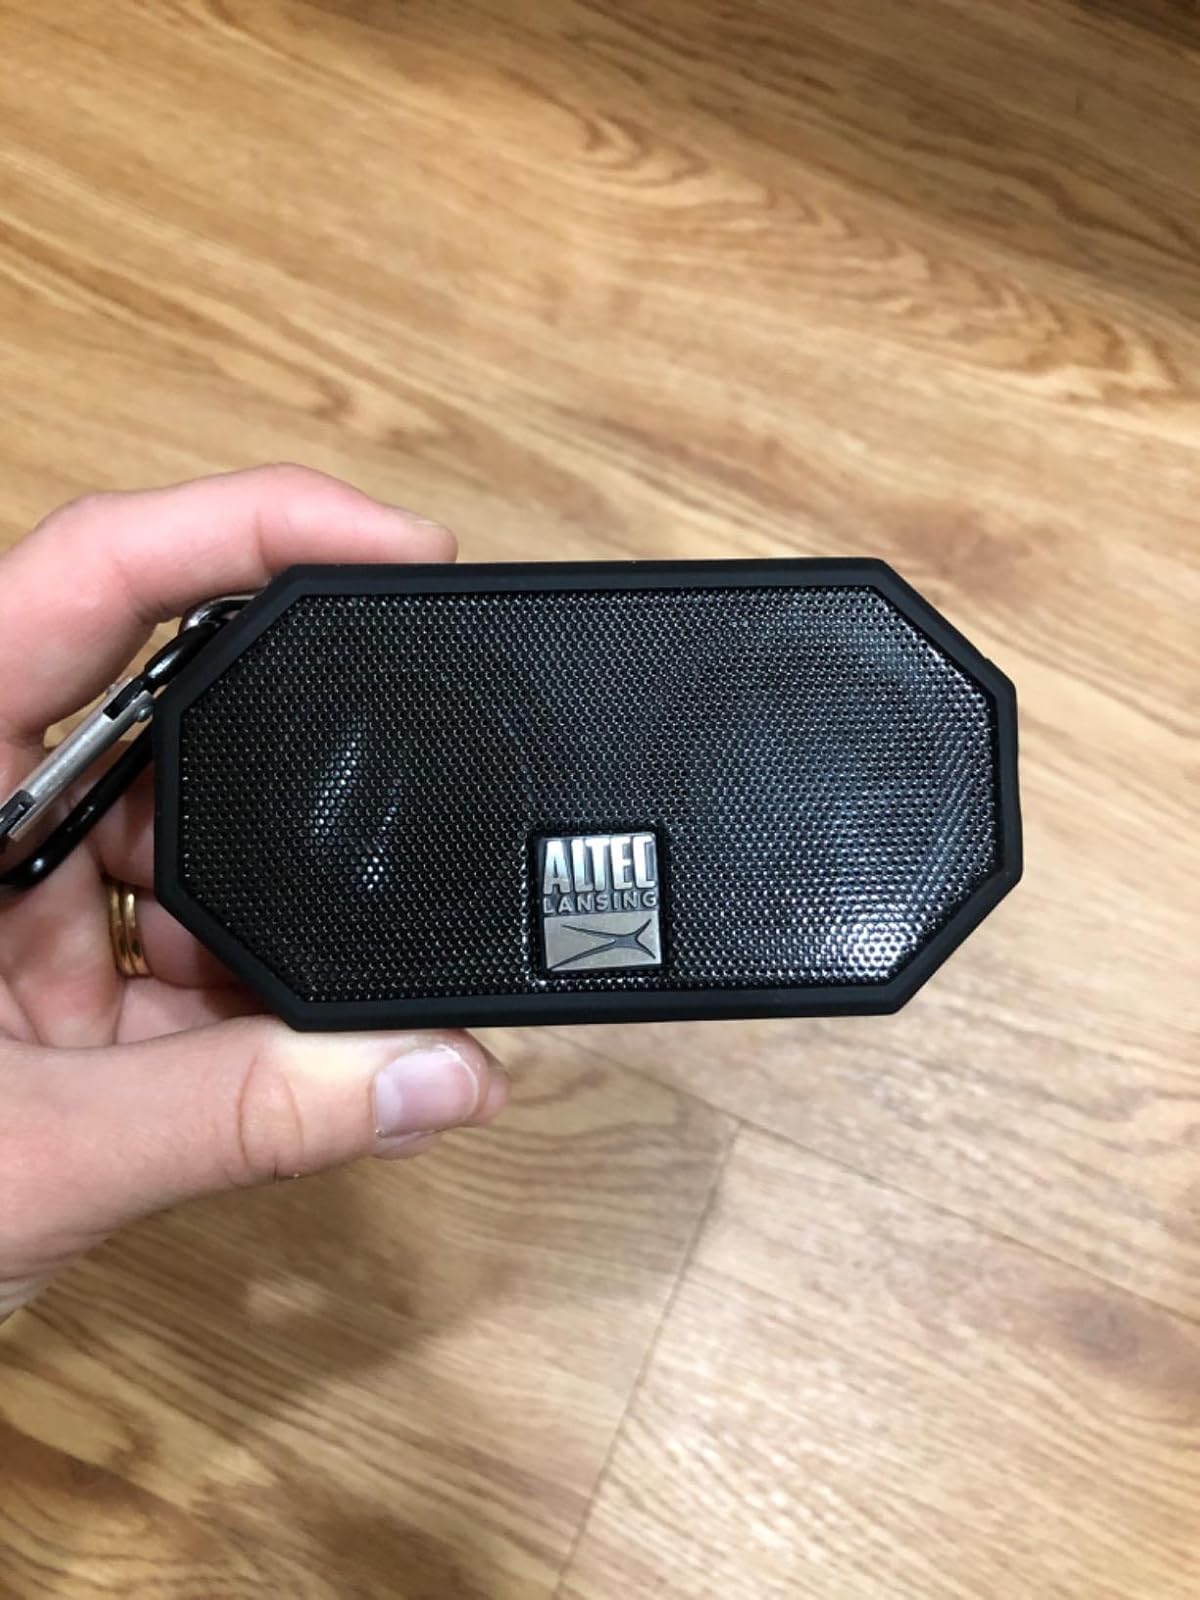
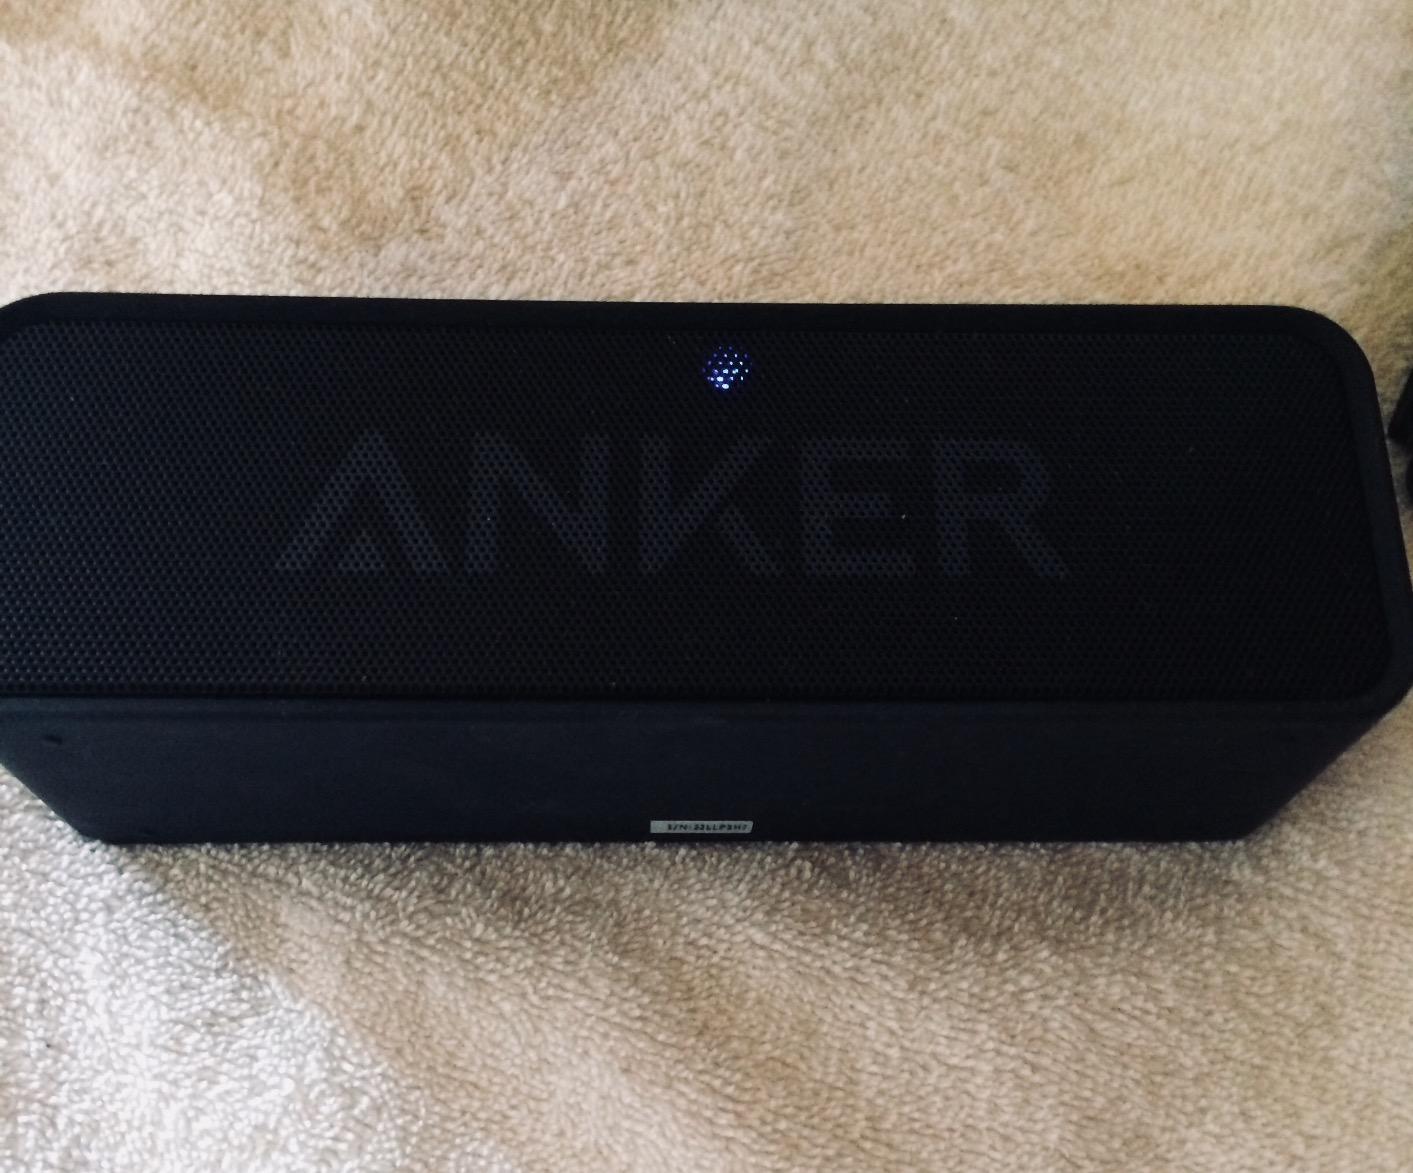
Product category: speaker
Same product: no